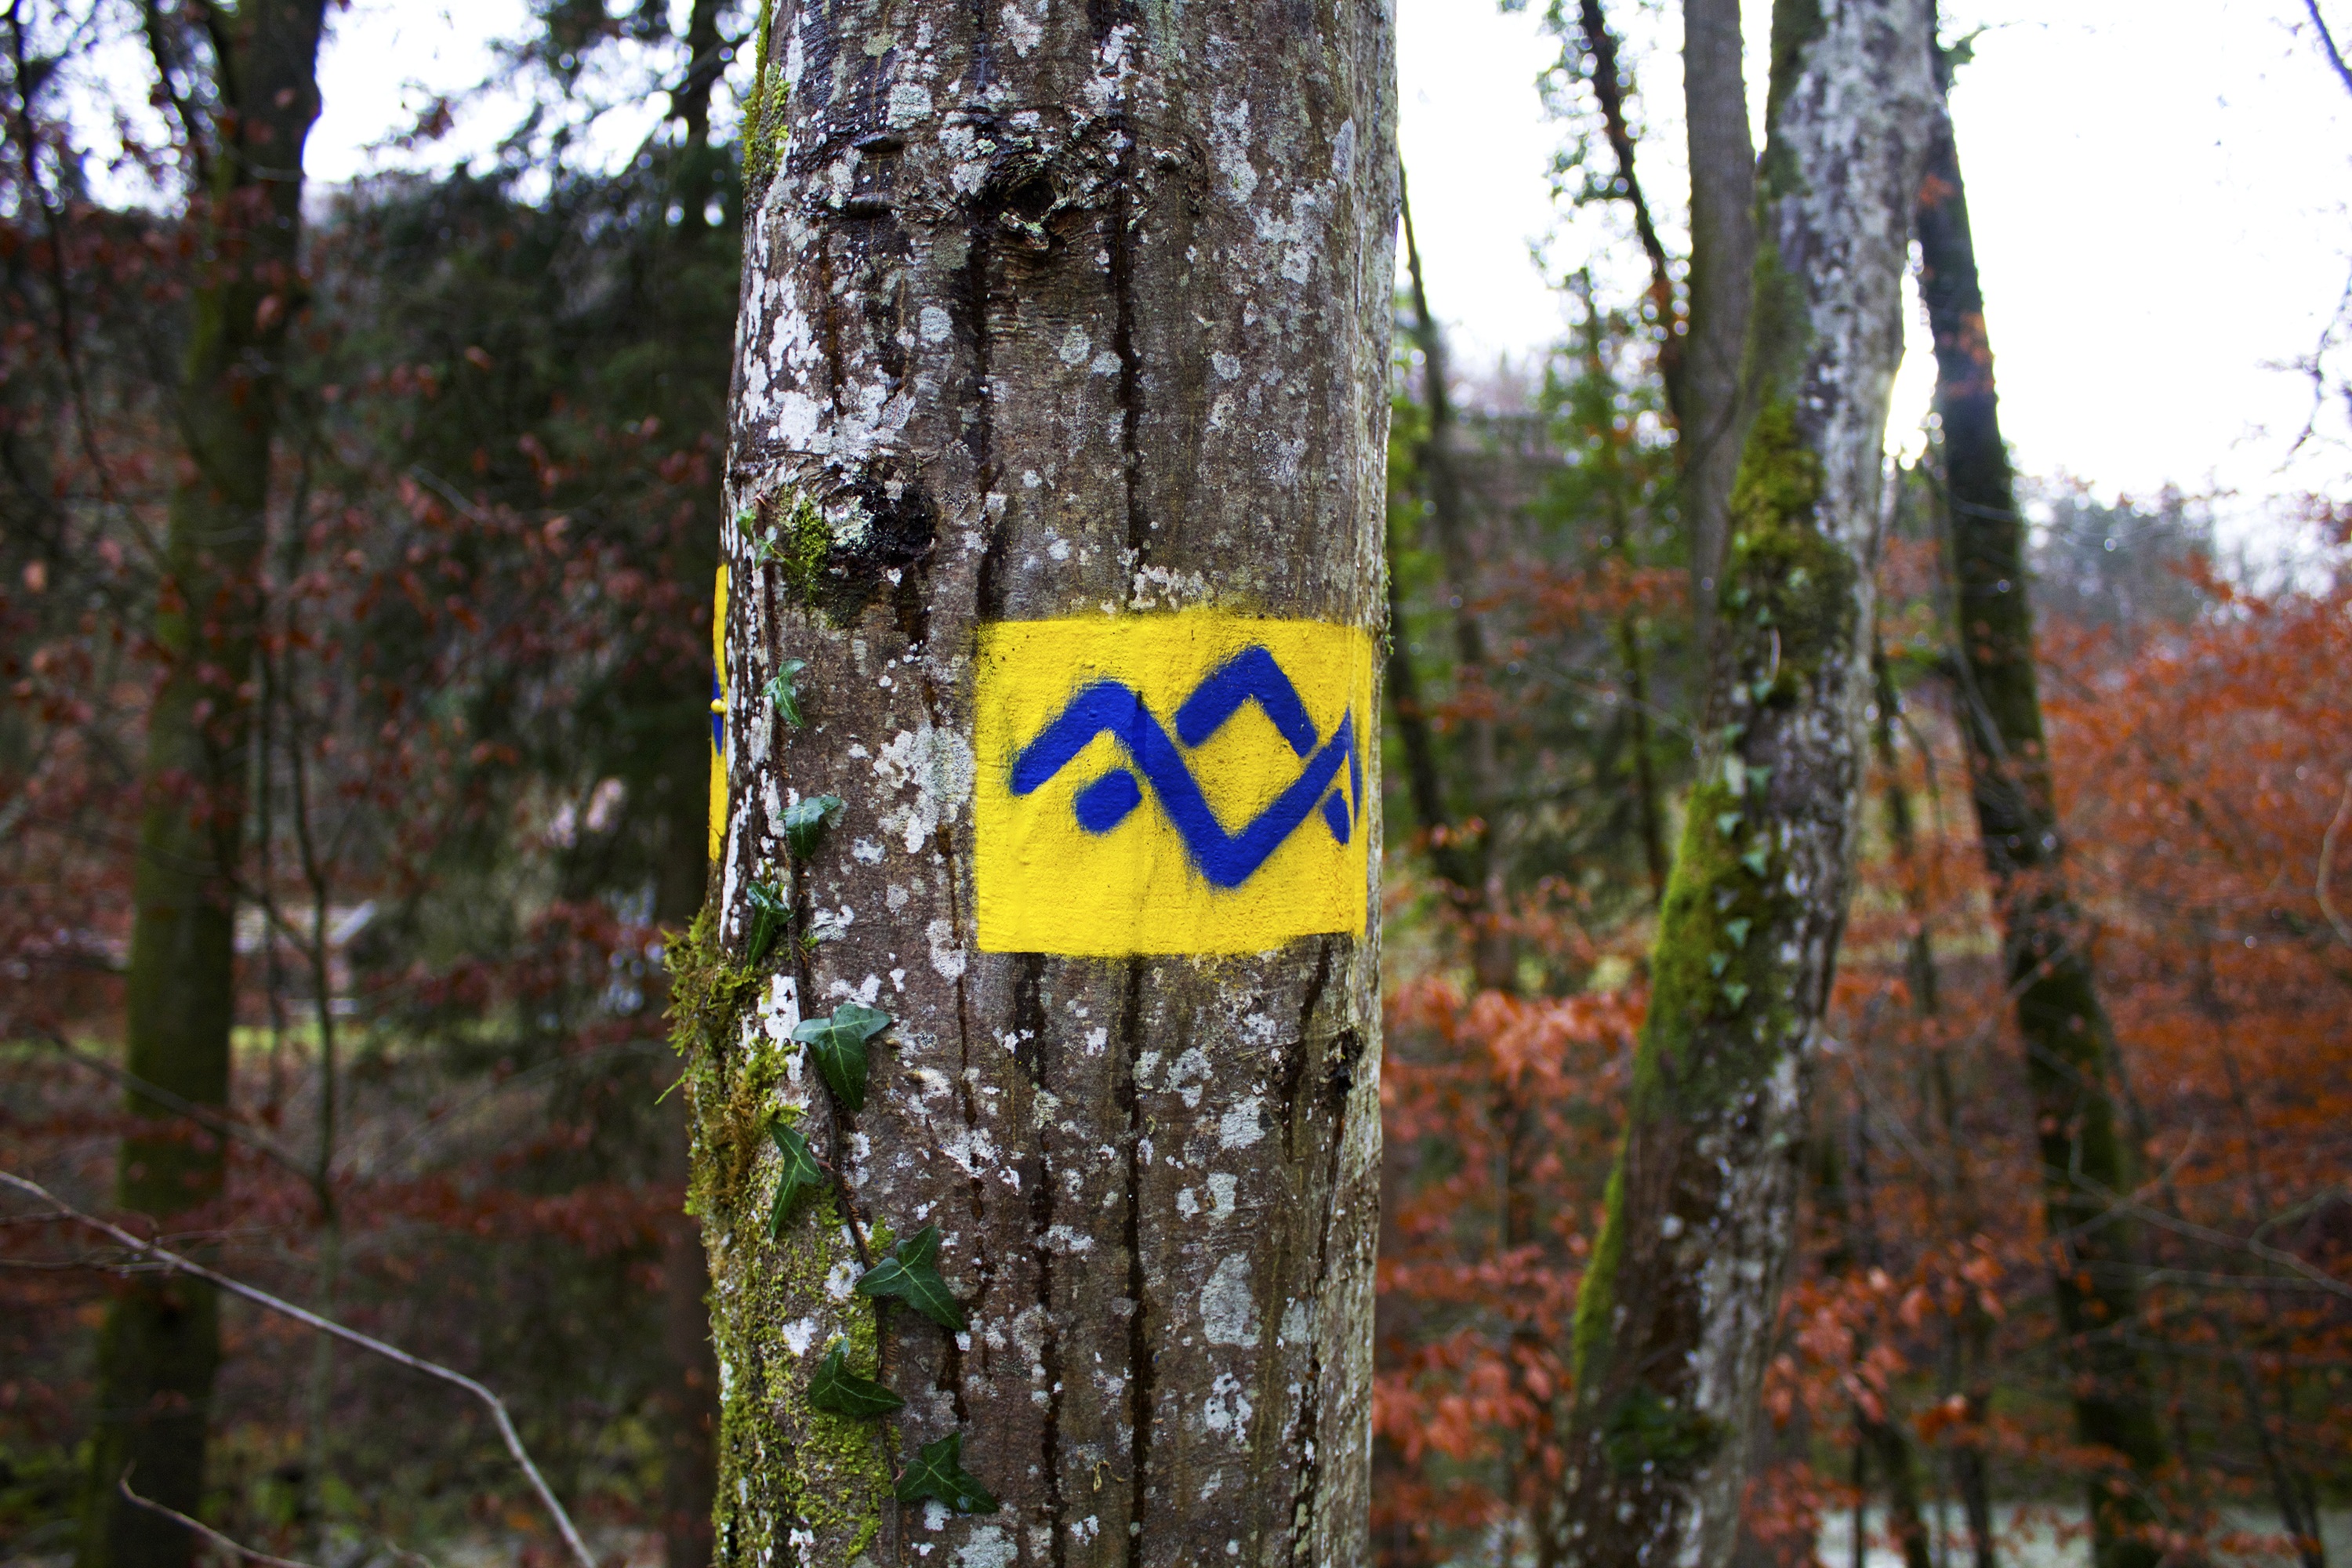
tree, forest, trail, travel, europe, autumn, season, woods, germany, bavaria, woodland, habitat, ecosystem, biome, natural environment, woody plant